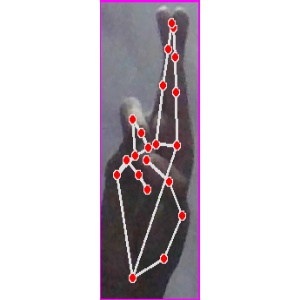
अक्षर: र